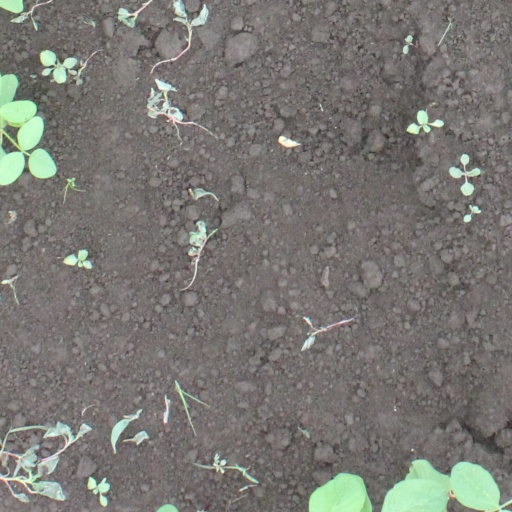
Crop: soybean